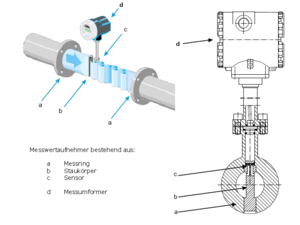
Un débitmètre à effet vortex est un type de débitmètre dont la mesure repose sur la formation de tourbillons alternés générant des coups de pression à l'intérieur de tuyauteries pleines, pour lire le débit, tant de liquides que de vapeurs et de gaz.